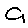
Label: 9